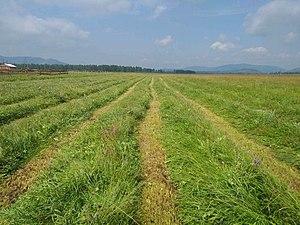
Le foin est un fourrage constitué d'herbe fauchée, séchée et conservée pour l'alimentation des animaux herbivores dans les périodes, mauvaise saison ou période de sécheresse par exemple, dans lesquelles le pâturage n'est pas possible. Il provient le plus souvent d'une prairie. C'était autrefois une des conditions d'existence des systèmes de type polyculture-élevage et il était indispensable aux activités utilisant des chevaux.